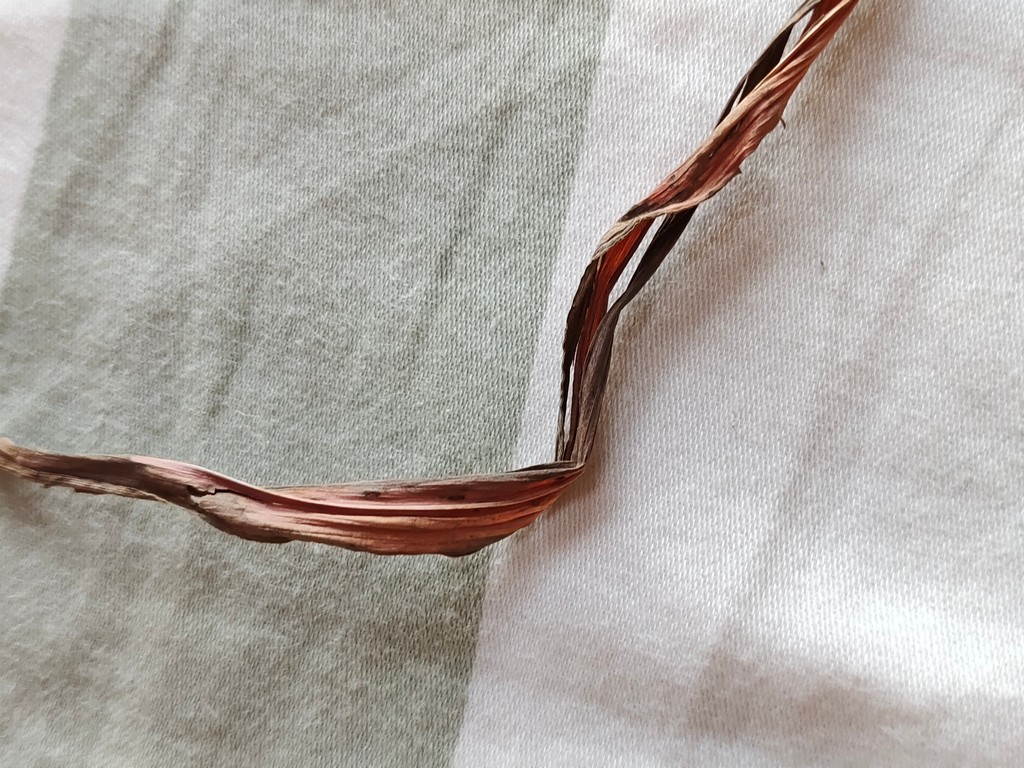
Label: Dried